Pat Ryan (politician)

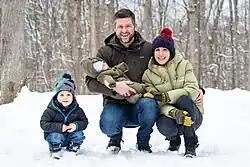
Ryan with his wife and two children

Ryan was sworn into office on September 13, 2022, as the U.S. representative for New York’s 19th congressional district. During the 118th Congress, he was appointed to the House Committee on Armed Services. Two weeks into office, Ryan's first bill, the Expanding Home Loans for Guard and Reservists Act, passed the House with bipartisan support. The bill addressed a gap in VA loan eligibility for certain National Guard and Reserve members.